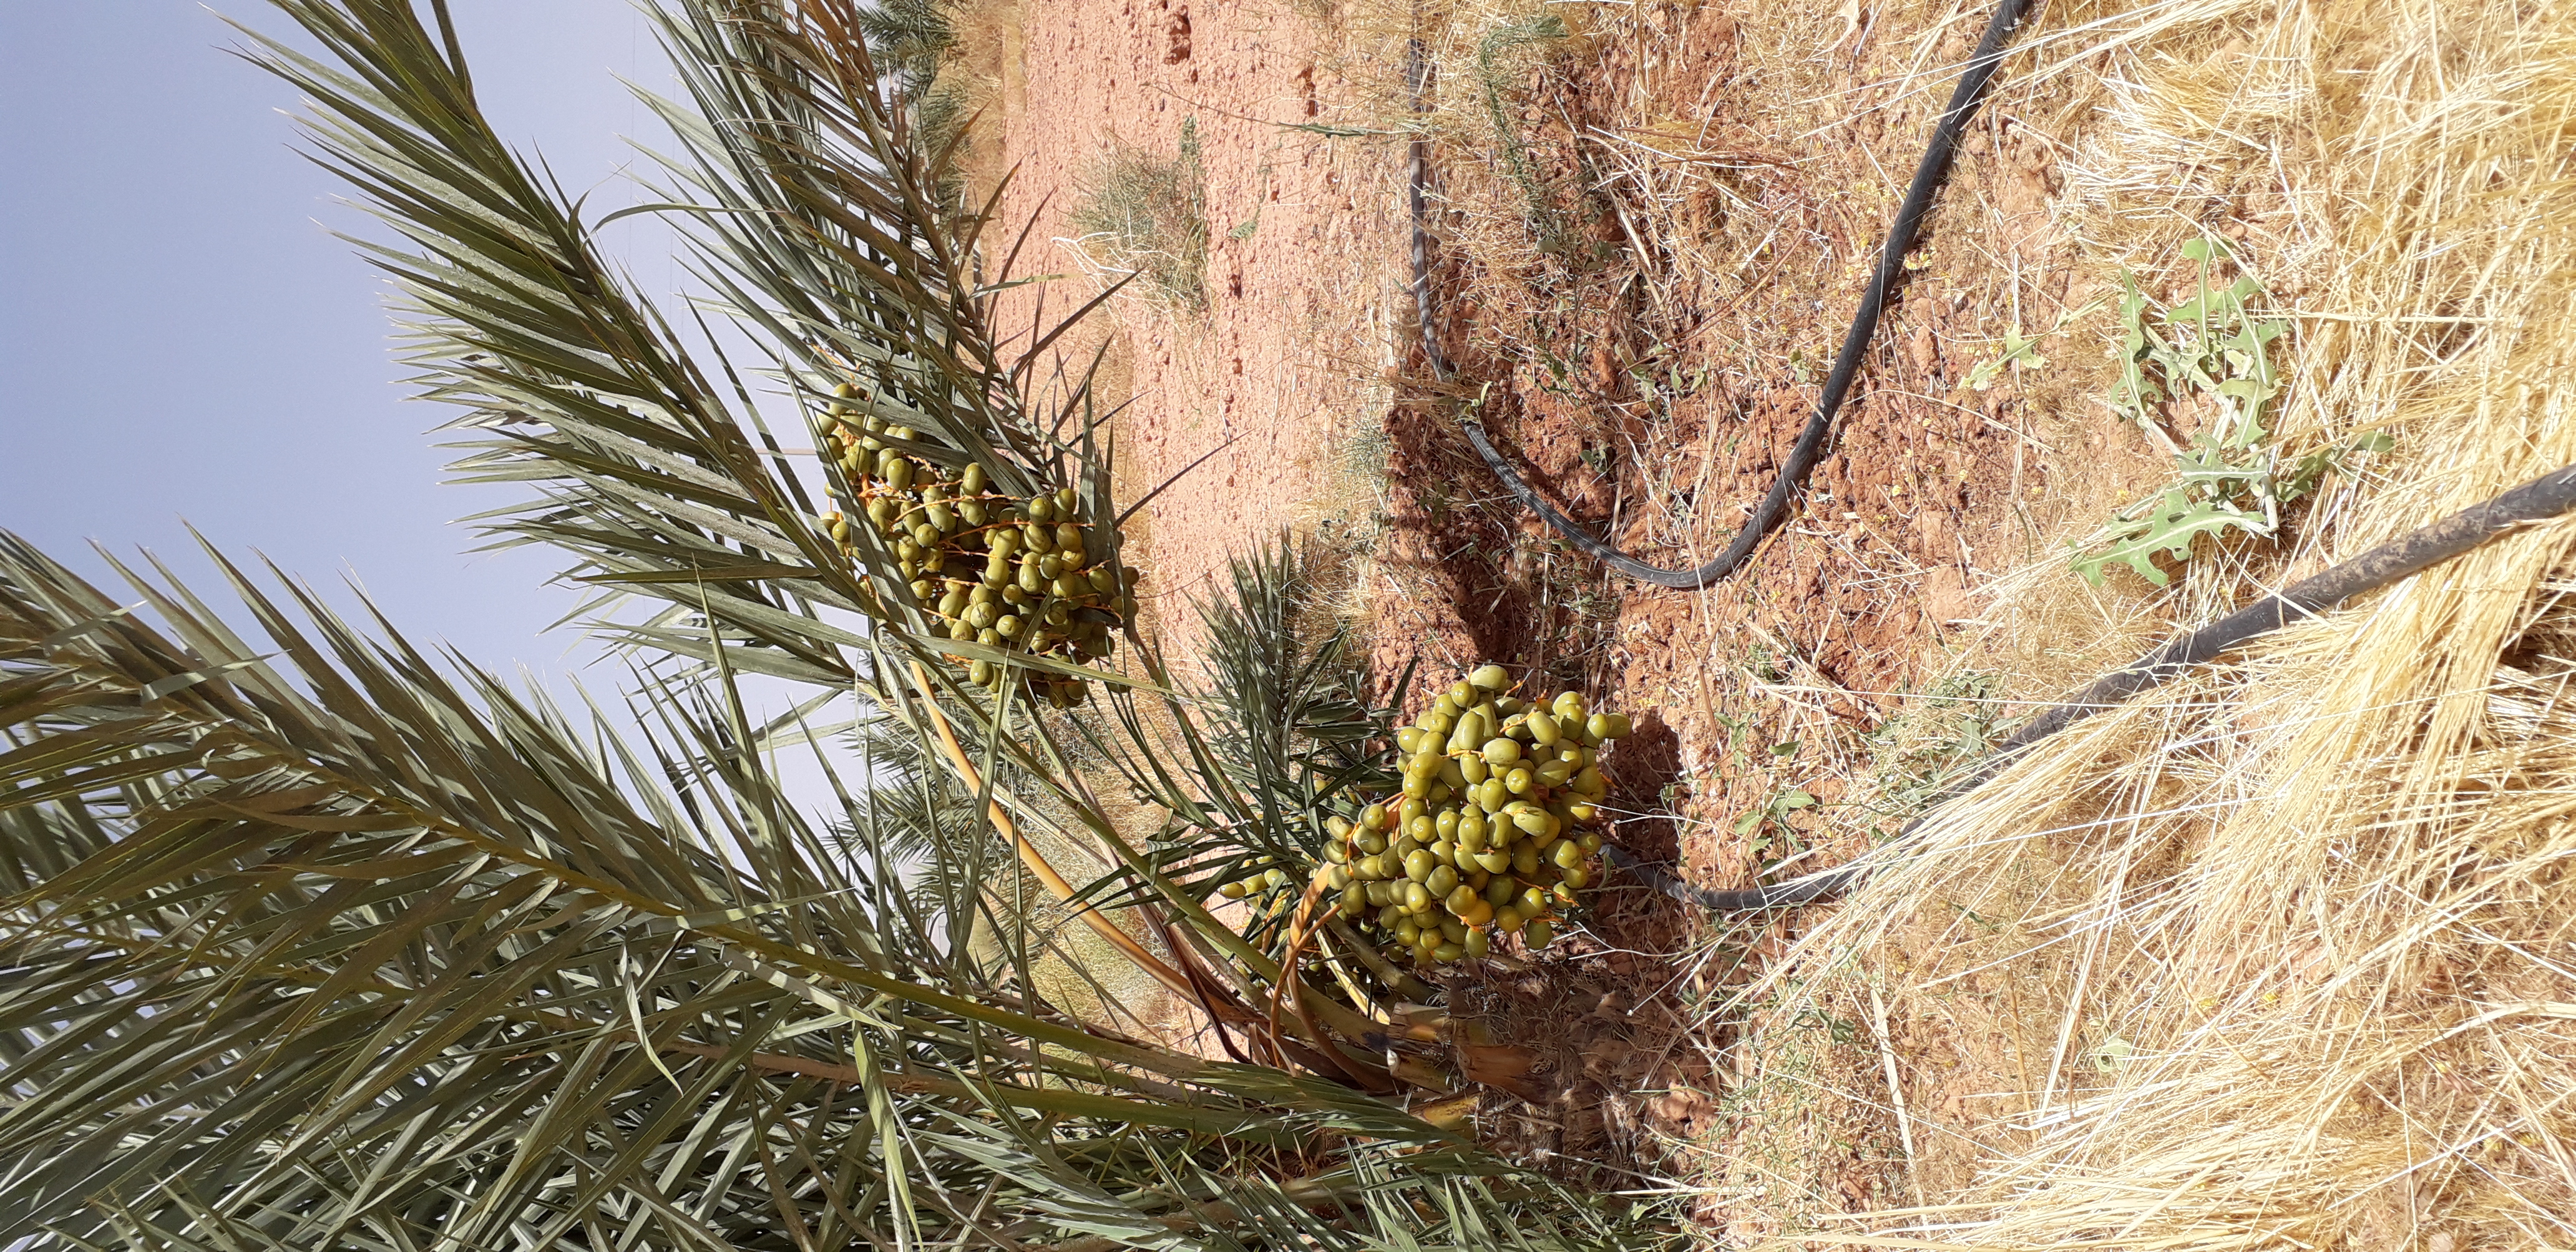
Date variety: Boufagous